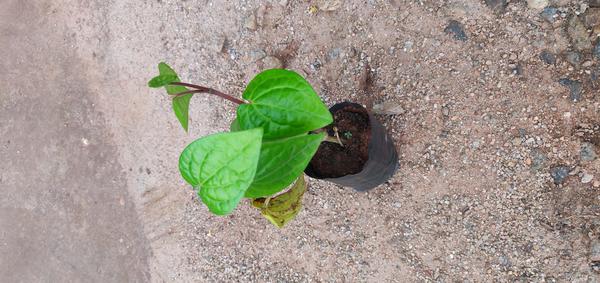
Plant: Betel